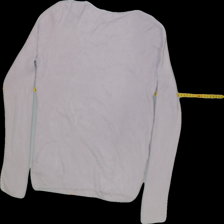
View: back
Type: Shirt
Category: Ladies
Brand: H&M
Colors: Purple
Material: 80%viscose 20%nylone
Pattern: Plain
Cut: Regular, V-collar
Size: L
Season: All
Trend: No trend
Stains: No
Damage: 2
Price range: <50
Recommended usage: Export